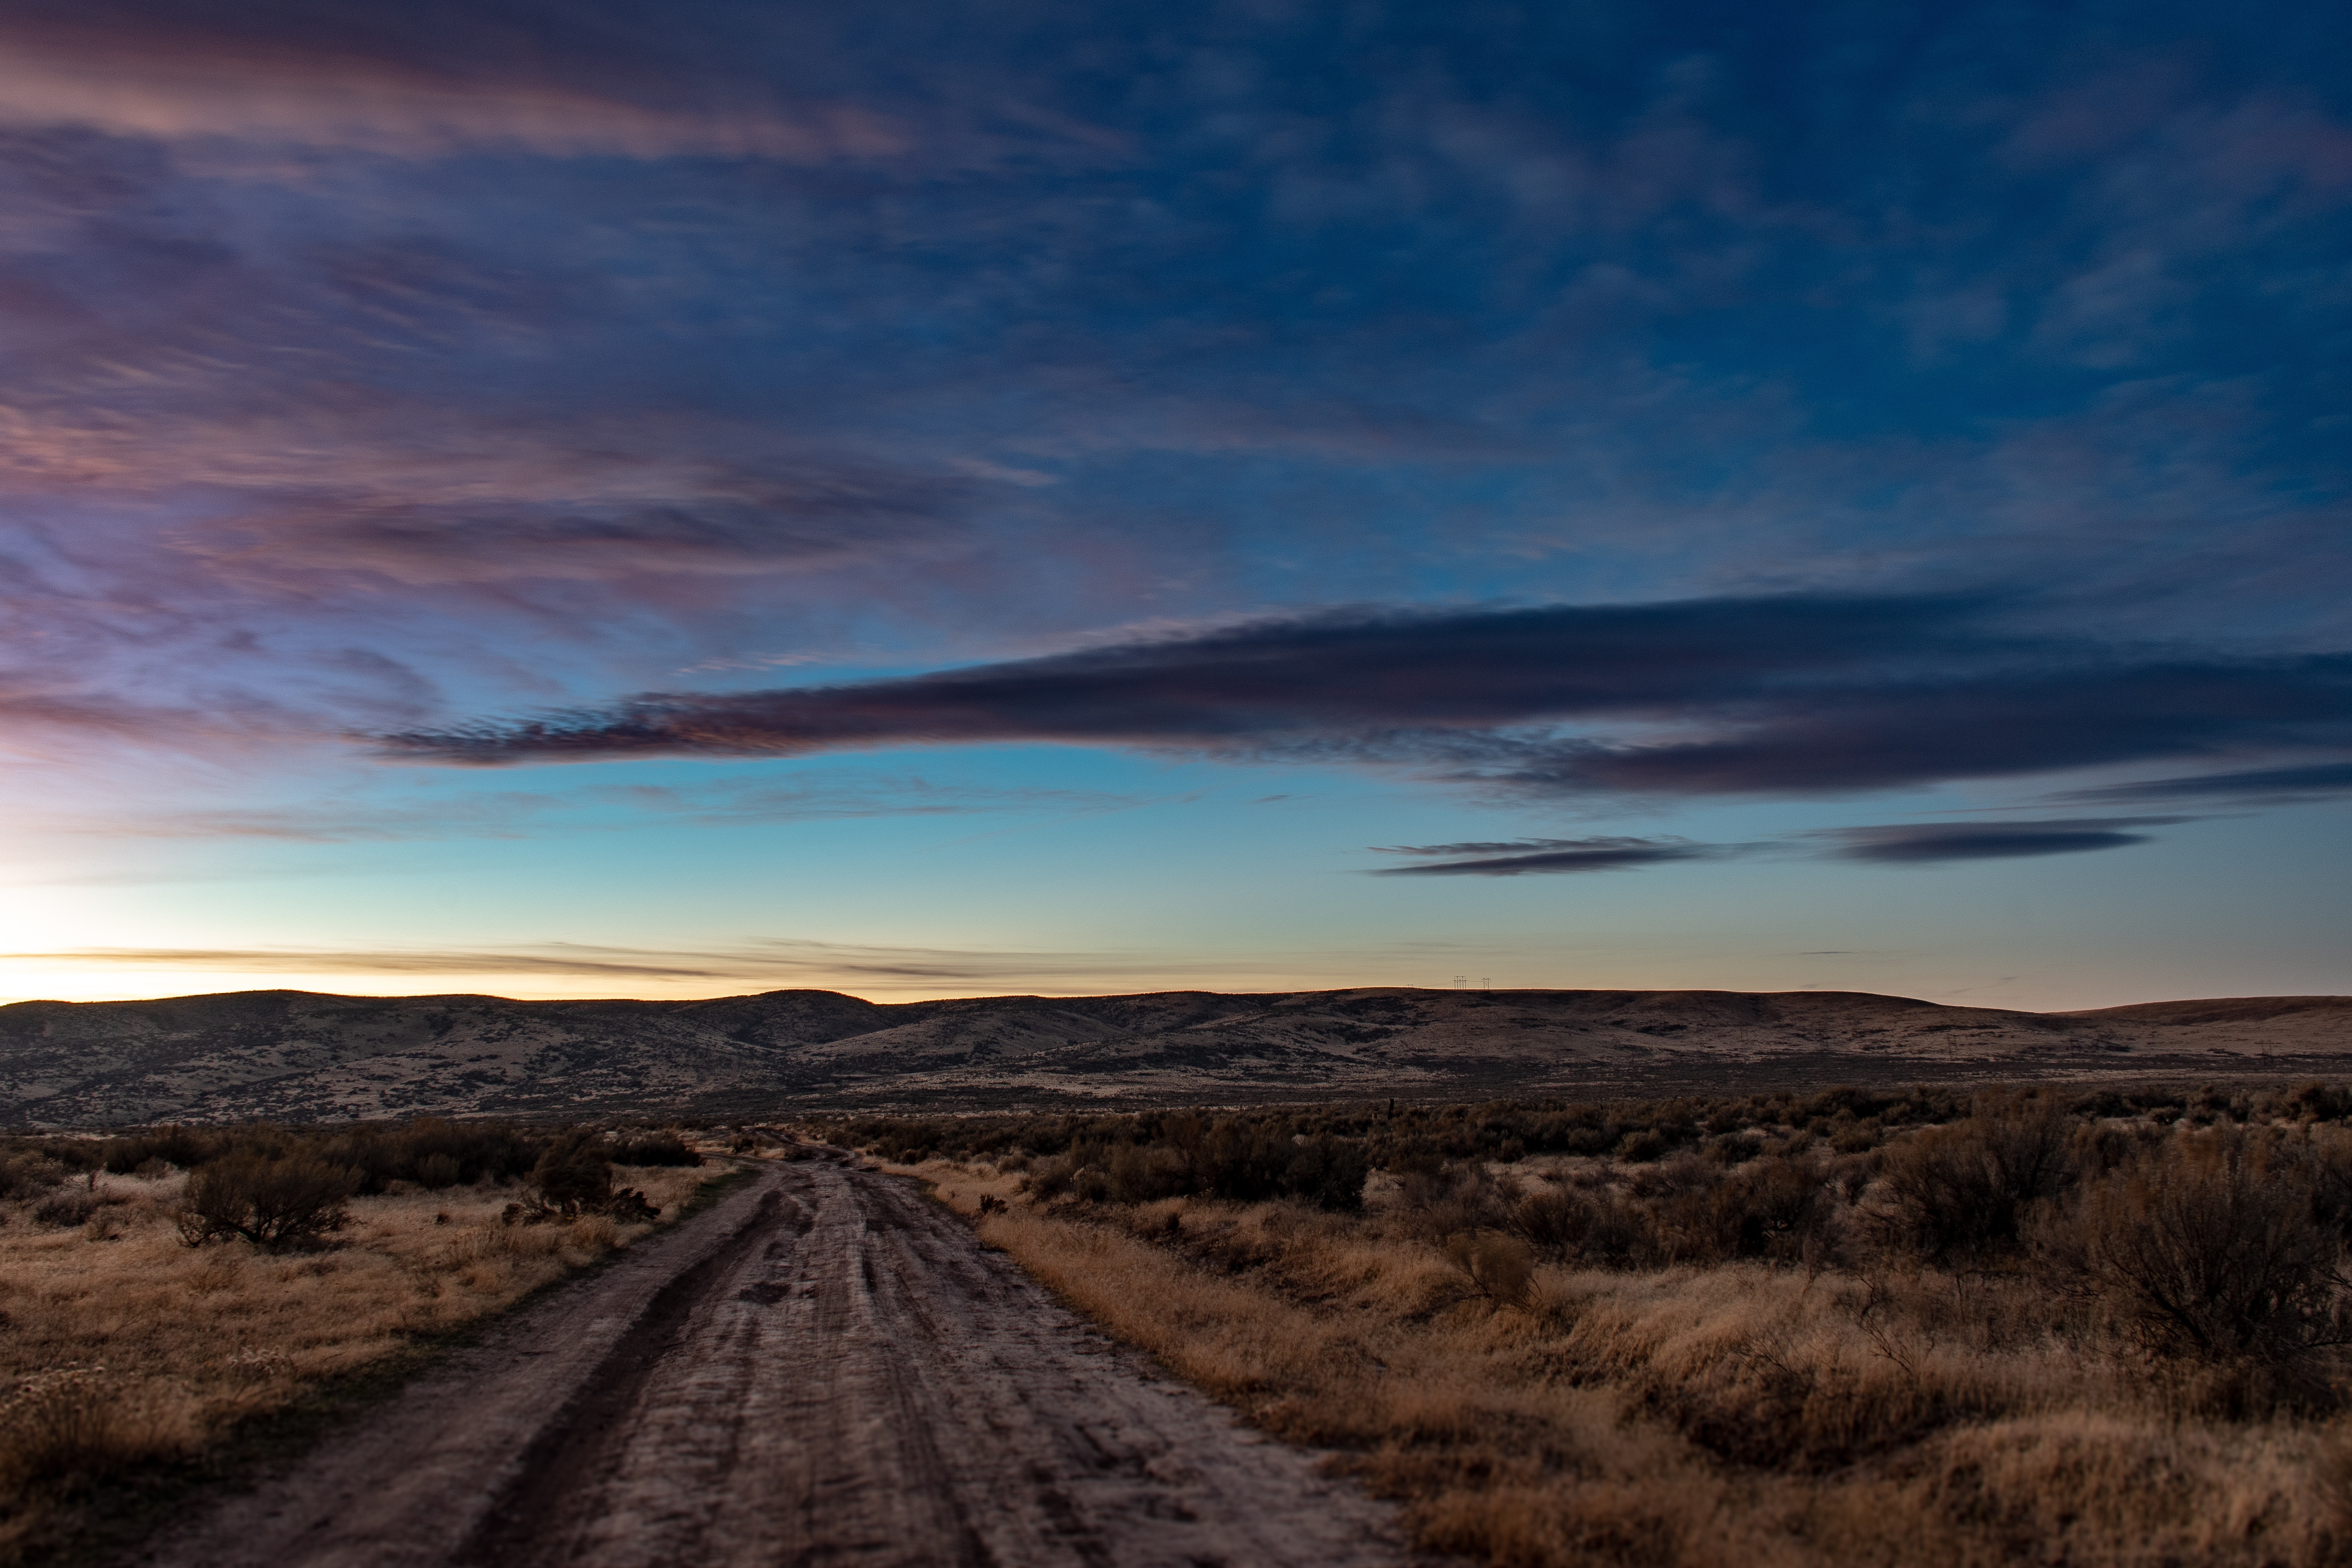
sky, nature, natural landscape, horizon, cloud, natural environment, atmosphere, ecoregion, road, tree, plain, landscape, wilderness, dusk, morning, sunset, evening, dirt road, grassland, steppe, grass, infrastructure, rural area, night, prairie, dawn, photography, sunlight, hill, badlands, sunrise, mountain, national park, plant, meteorological phenomenon, tundra, winter, space